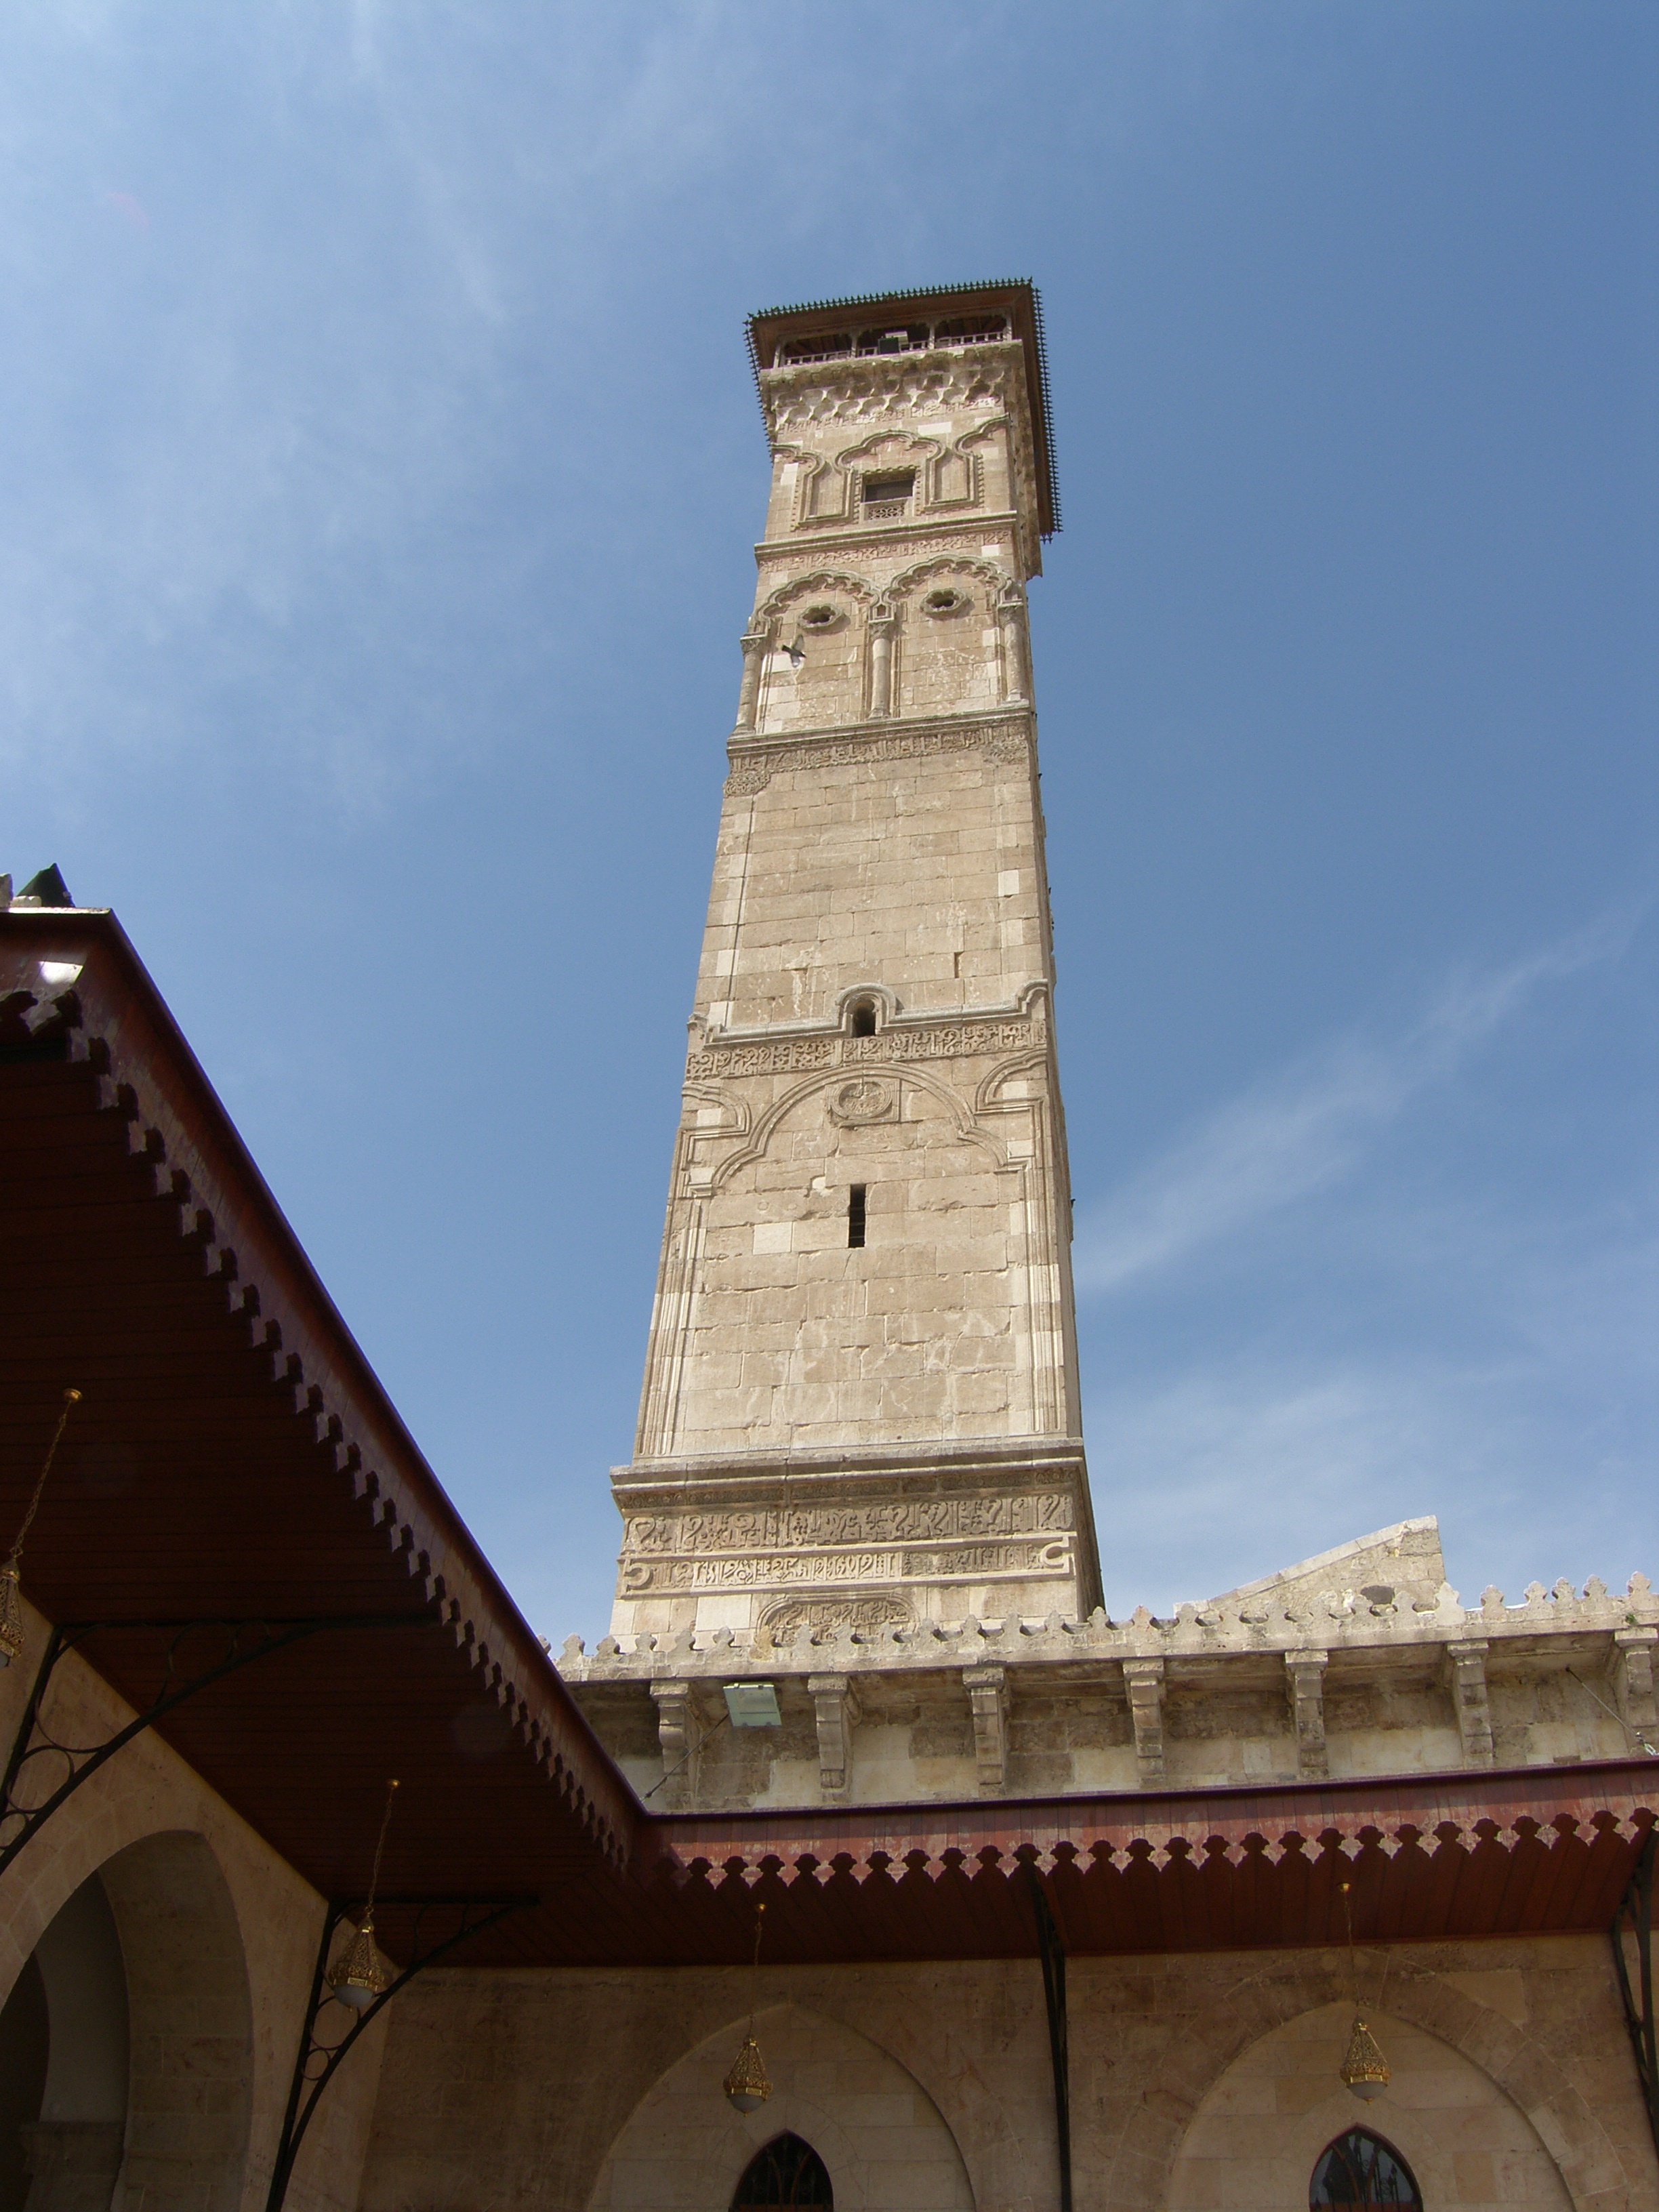
monument, tower, landmark, place of worship, clock tower, bell tower, temple, steeple, mosque, minaret, syria, ancient history, aleppo